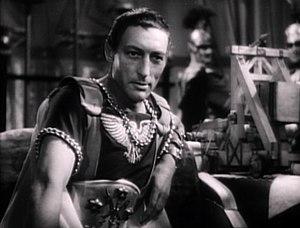
Warren William est un acteur américain né le 2 décembre 1894 à Aitkin, Minnesota, mort le 24 septembre 1948 à Hollywood.